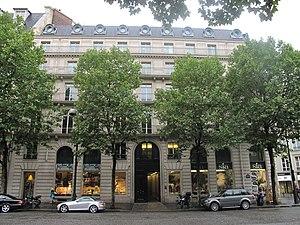
Immeuble du 5 boulevard Malesherbes, ancien siège de la société Unibail et ancien siège de Union Aéromaritime de Transport, Paris 8e arr.
Unibail-Rodamco-Westfield est le premier groupe coté de l'immobilier commercial au monde, présent dans 13 pays et doté d'un portefeuille d'actifs d'une valeur de 64 milliards d’euros au 31 décembre 2018. Le groupe a été créé en 1968 et compte 3 639 employés en 2018. Il s'est spécialisé dans la gestion, la promotion et l'investissement de grands centres commerciaux situés dans des villes majeures d'Europe et des États-Unis, dans les grands immeubles de bureaux et dans les centres de congrès et d'expositions de la région parisienne.